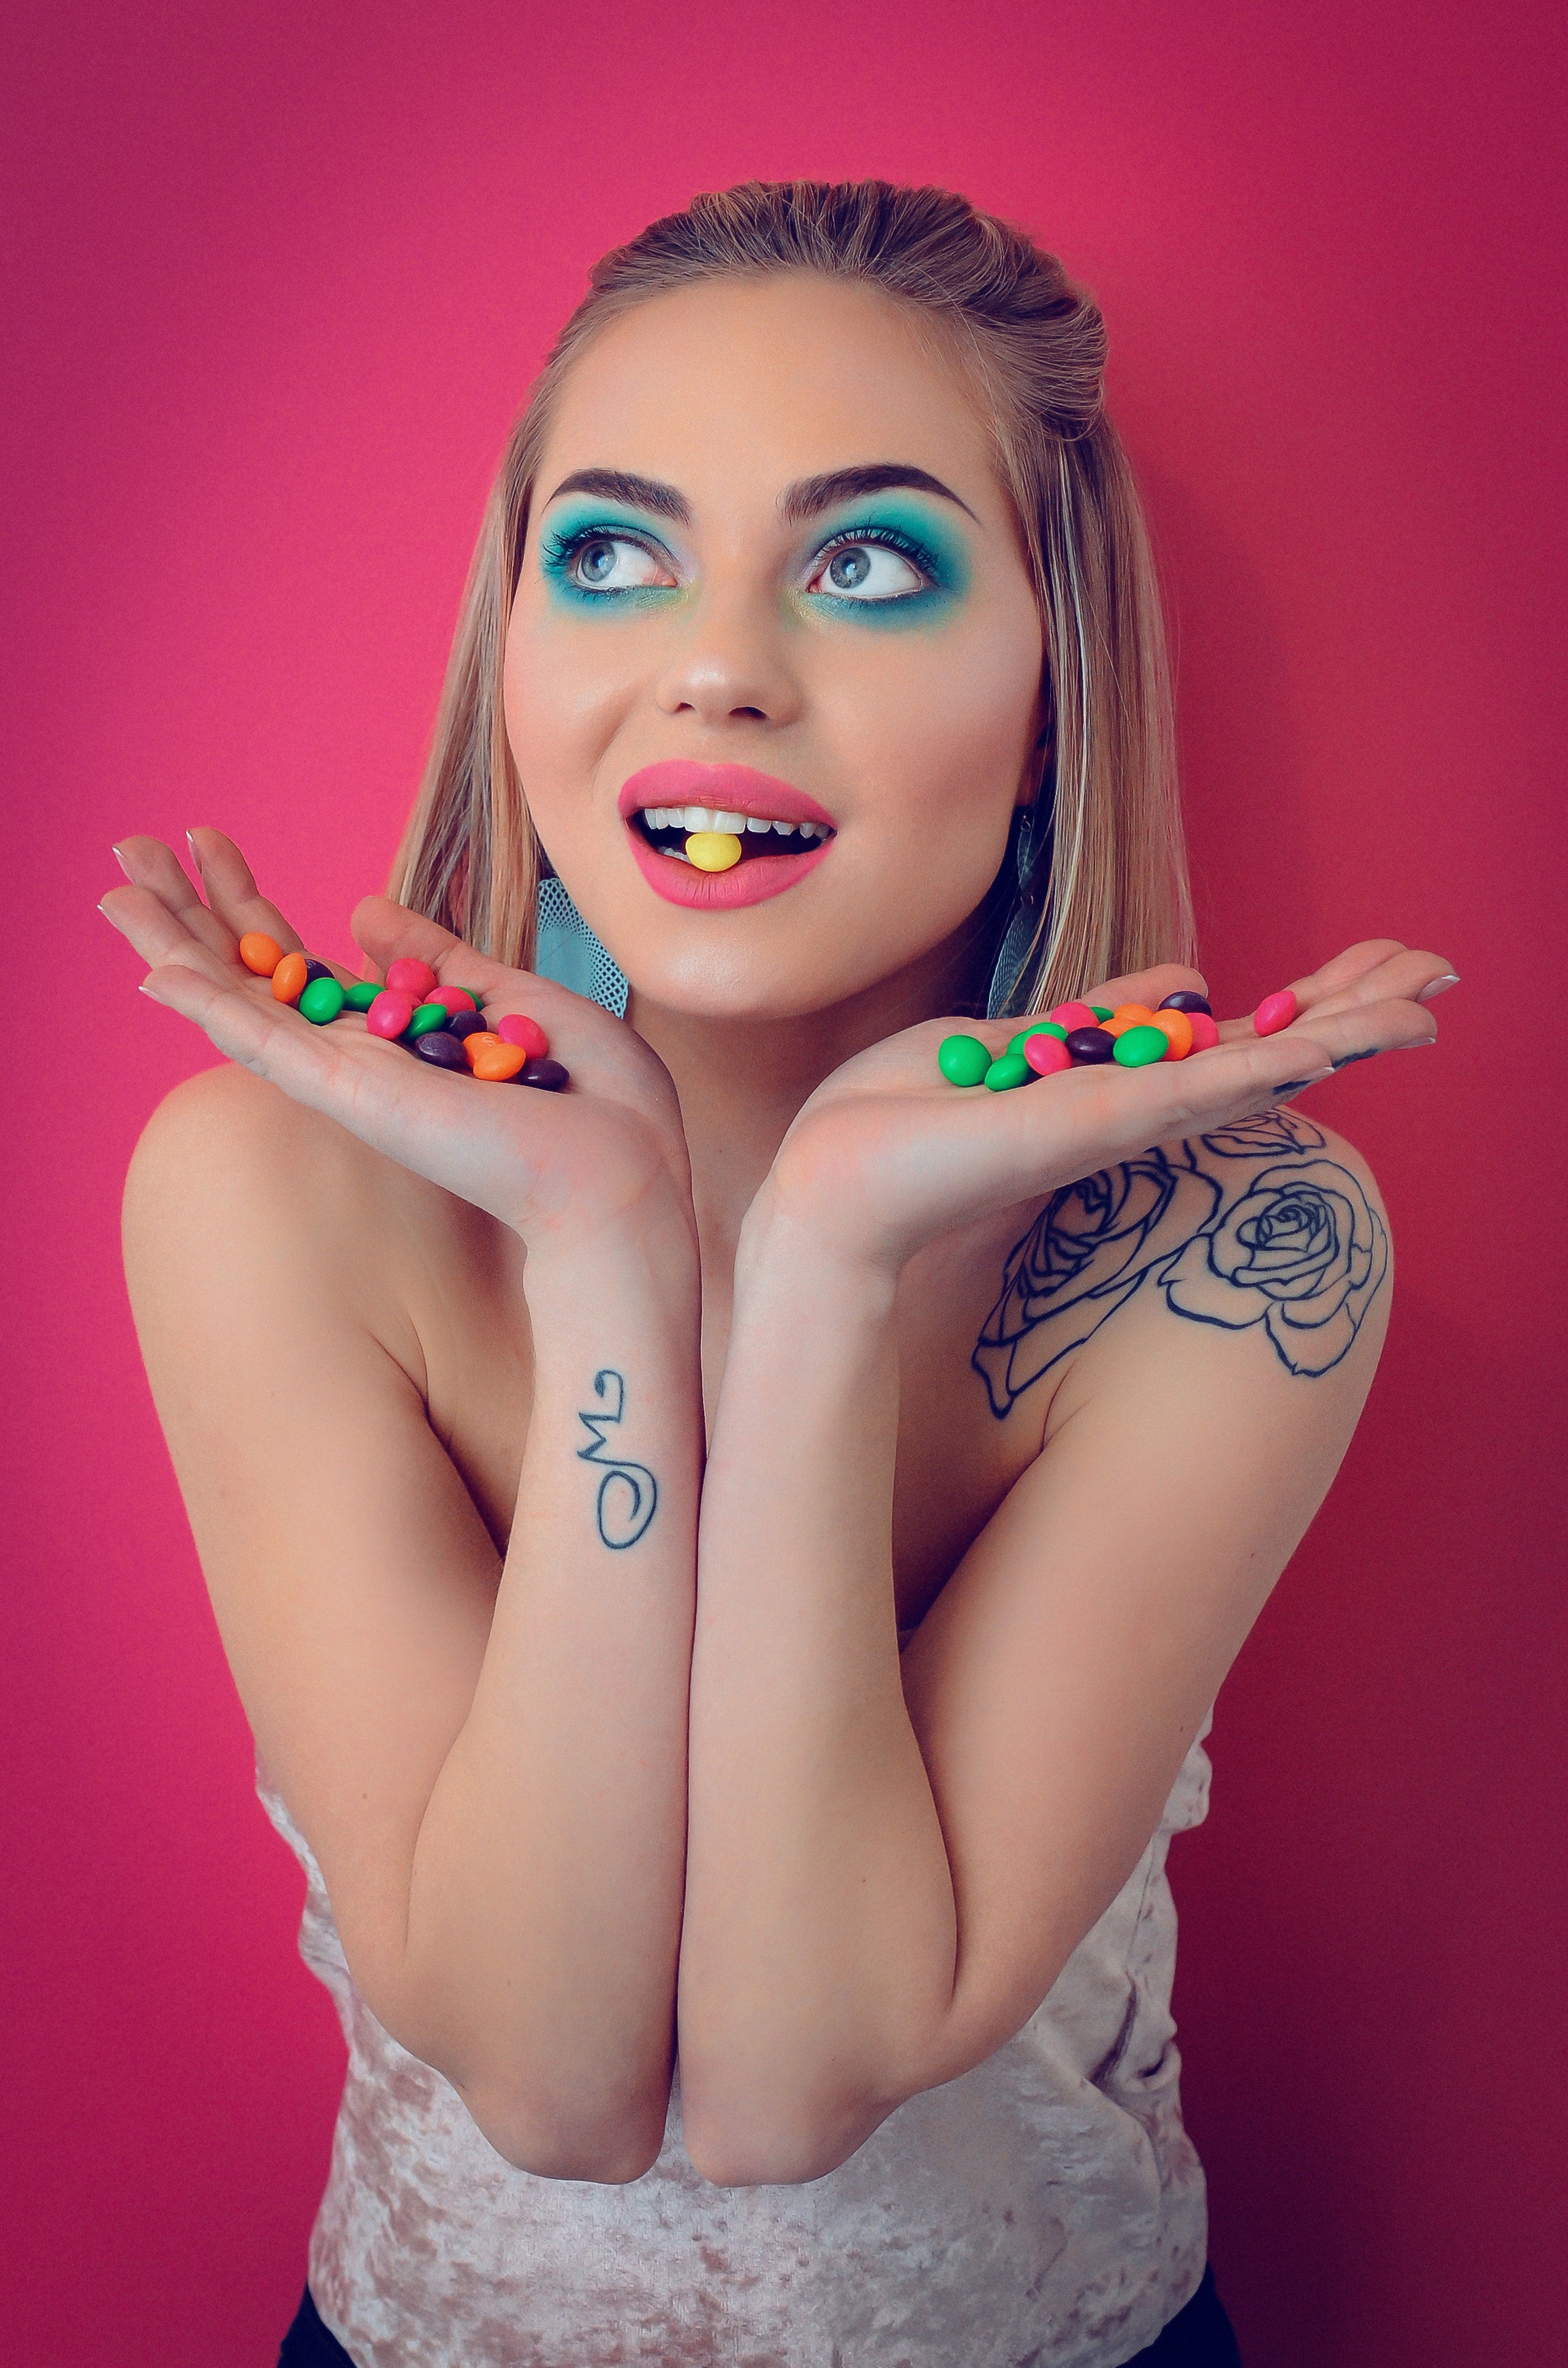
face, hair, lip, beauty, skin, eyebrow, head, pink, blond, tattoo, nail, model, photo shoot, finger, eyelash, hand, photography, smile, nail care, fashion accessory, long hair, style, gesture